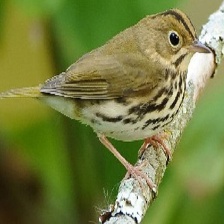
Species: OVENBIRD
Scientific name: SEIURUS AUROCAPILLA